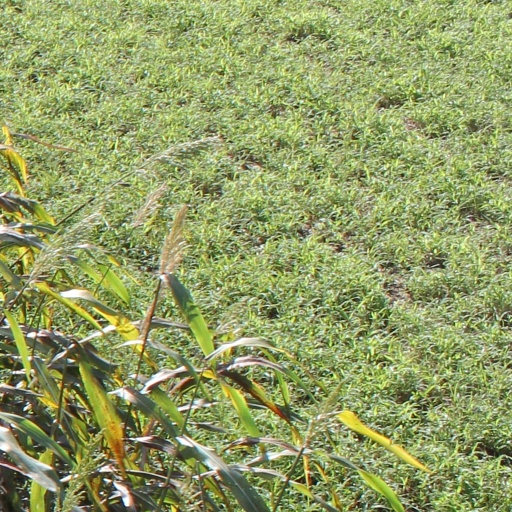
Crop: sorghum